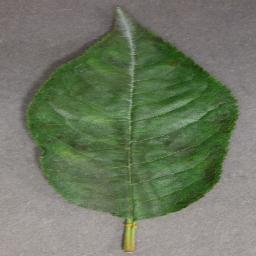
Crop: cherry
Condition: (including_sour)_powdery_mildew